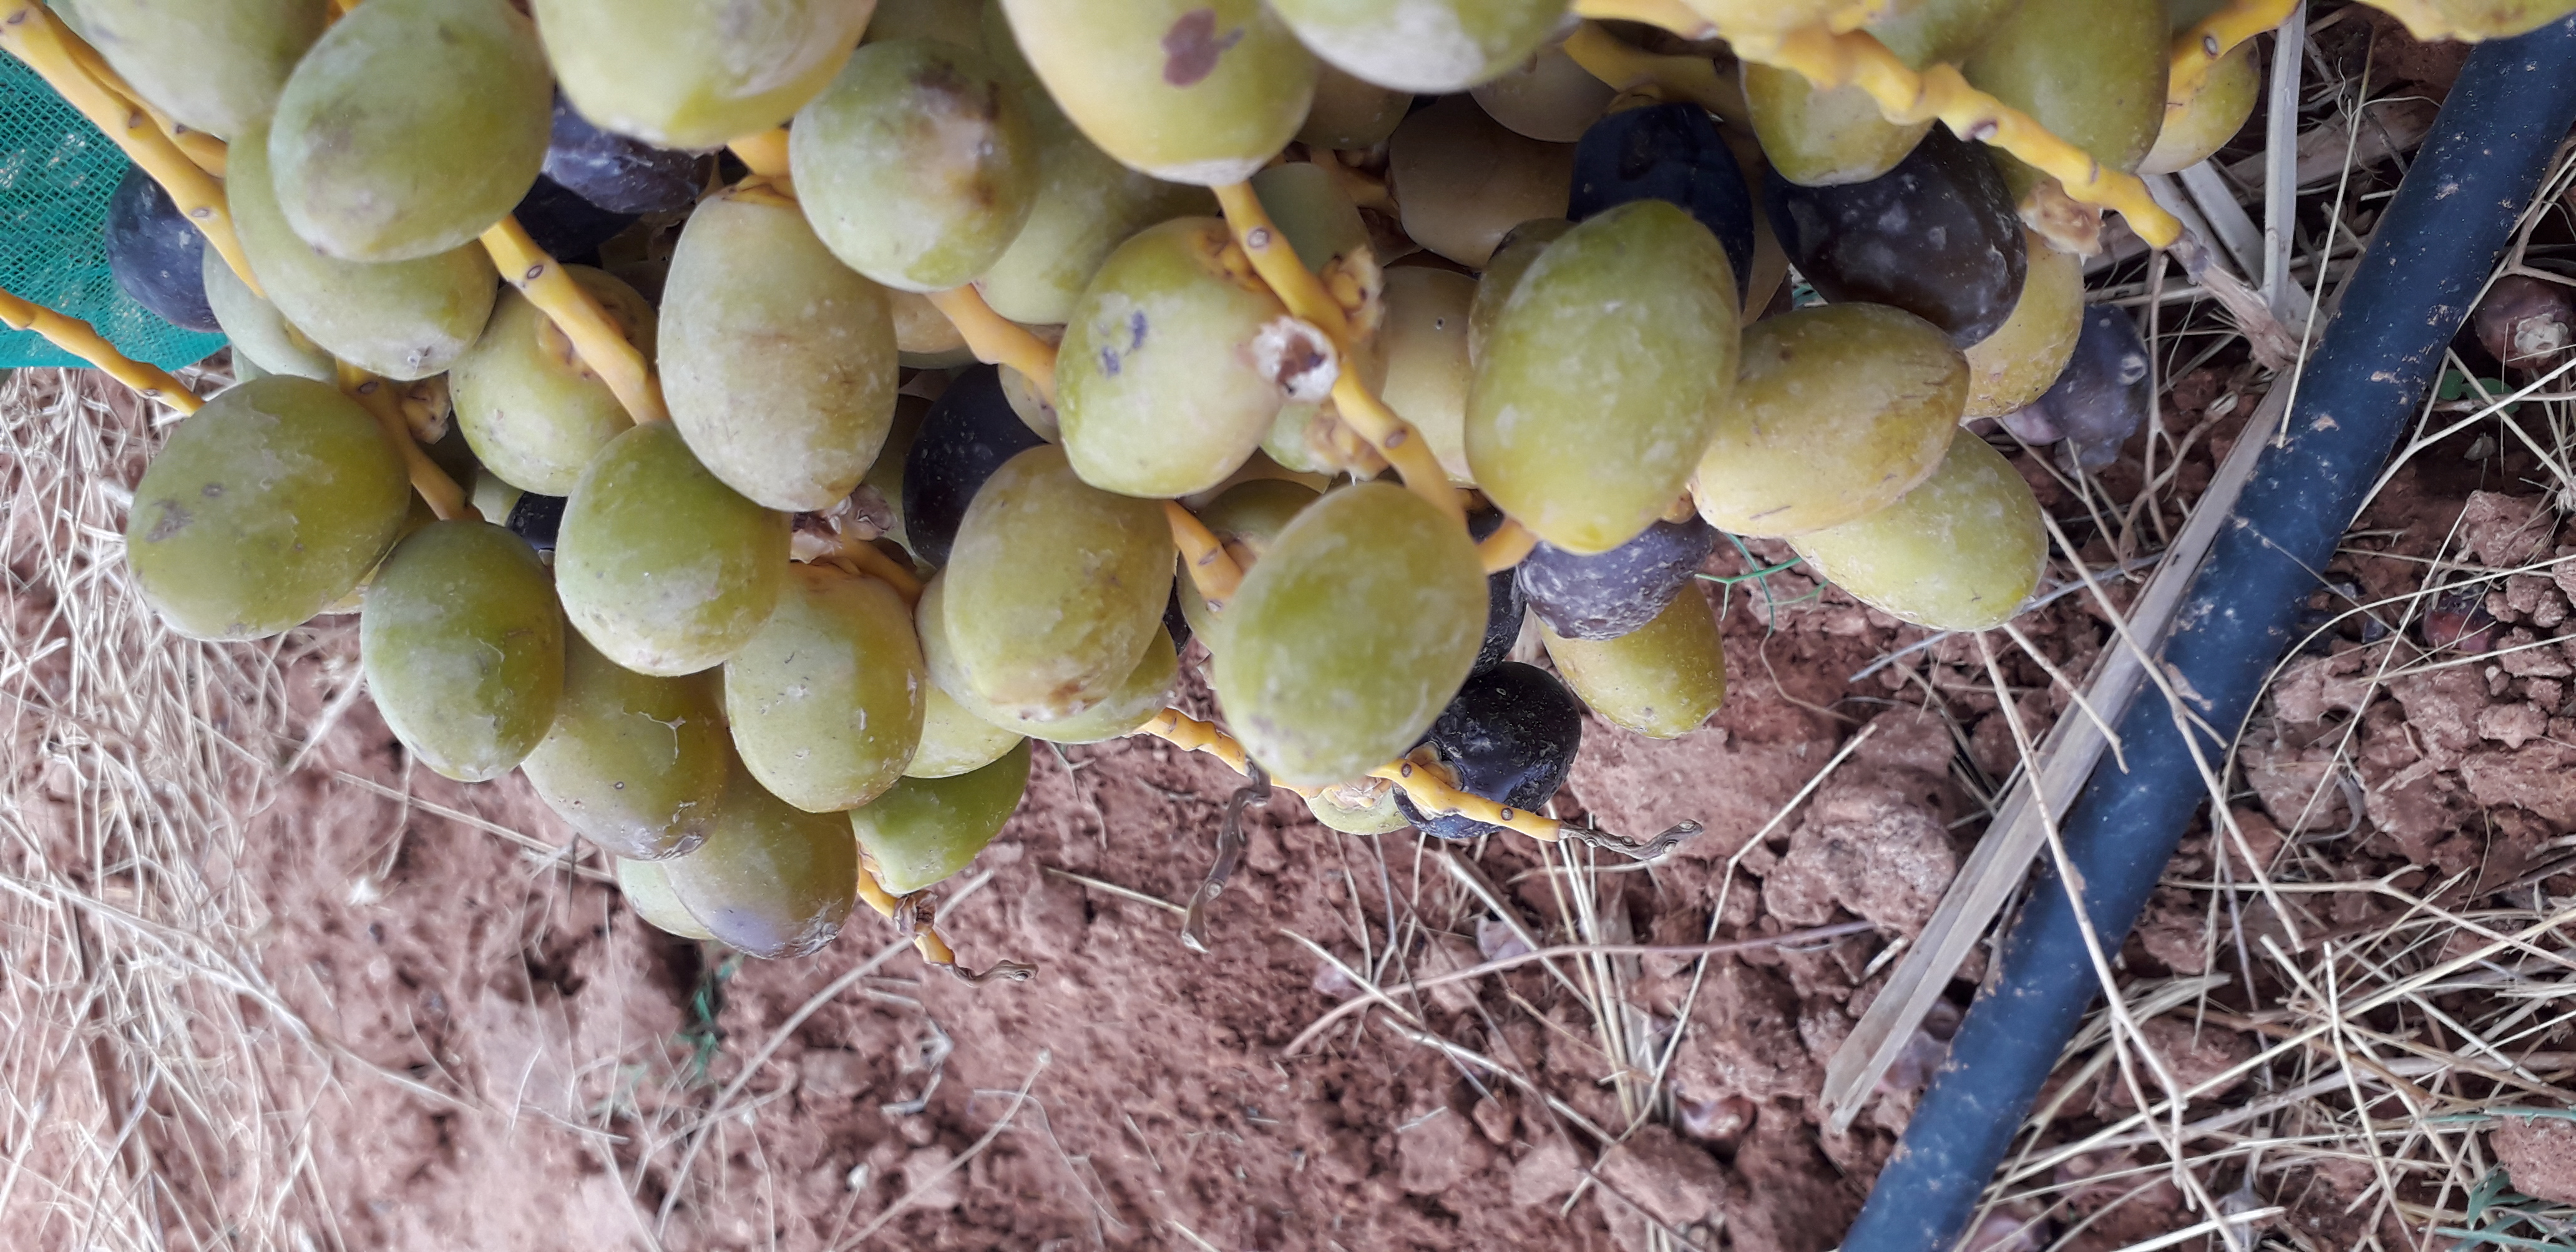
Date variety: kholt